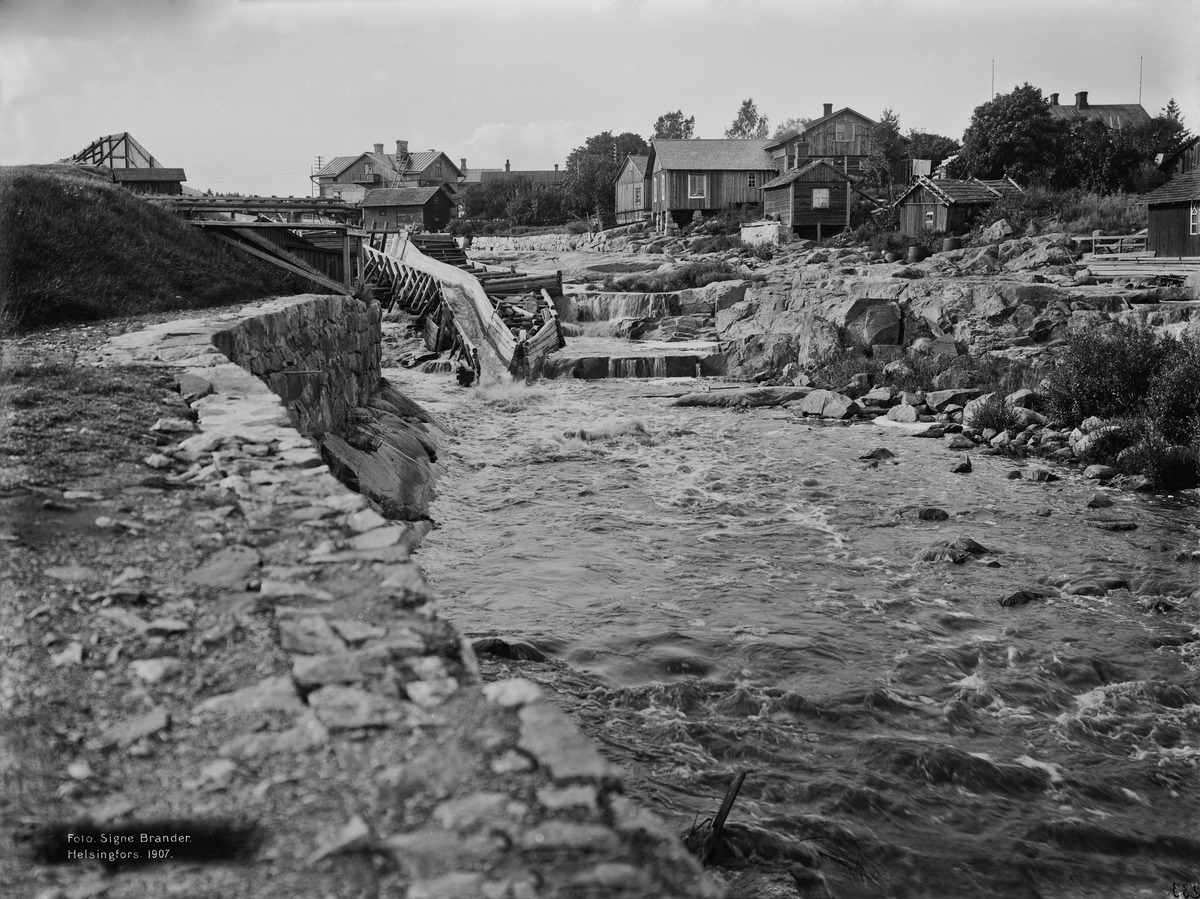
Vantaanjoki
sisällön kuvaus: Vantaanjoki. Vanhankaupunginkoski, itäinen koski. Kuninkaankartanonsaarelta nähtynä. Oikealla Viikinmäen rakennuksia. mustavalkoinen
Kuvaaja: Brander, Signe, valokuvaaja
Ajankohta: kuvausaika 1907
Paikka: Suomi, Uusimaa, Helsinki, Viikinmäki Helsinki, Vantaanjoki. Vanhankaupunginkoski, itäinen koski
Aiheet: puurakennukset, joet, kosket, uitto